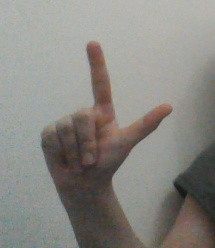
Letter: laam